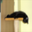
Label: cat